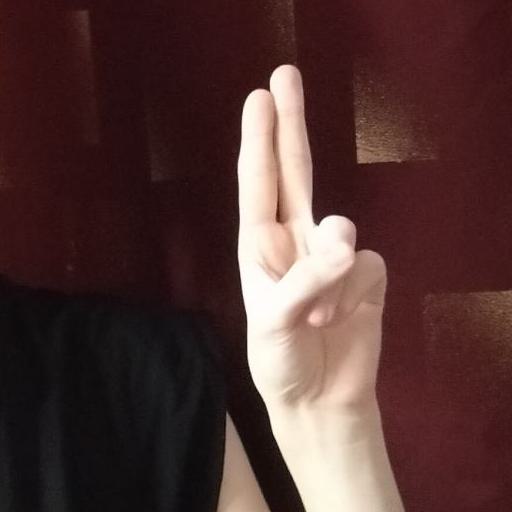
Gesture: two_up